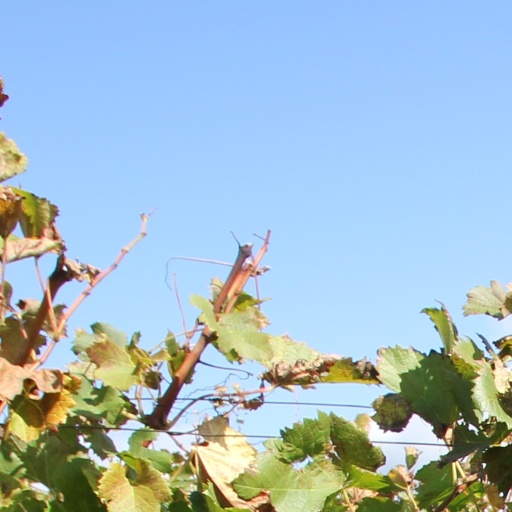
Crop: grape